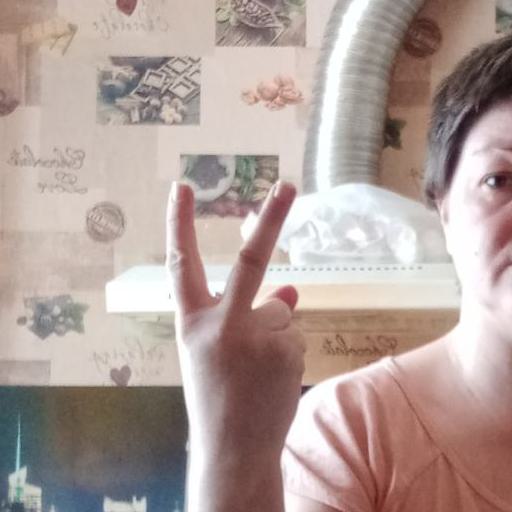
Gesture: peace_inverted